Kraft State Bank robbery

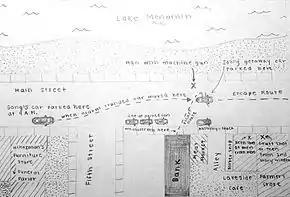
A map of what happened at the Kraft State Bank Robbery

The Kraft State Bank robbery occurred on October 20, 1931 in Menomonie, Wisconsin when four men stole US$90,000 ($1,421,094.08 in 2016) dollars from the Kraft State Bank.